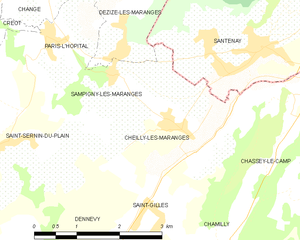
Carte des communes françaises